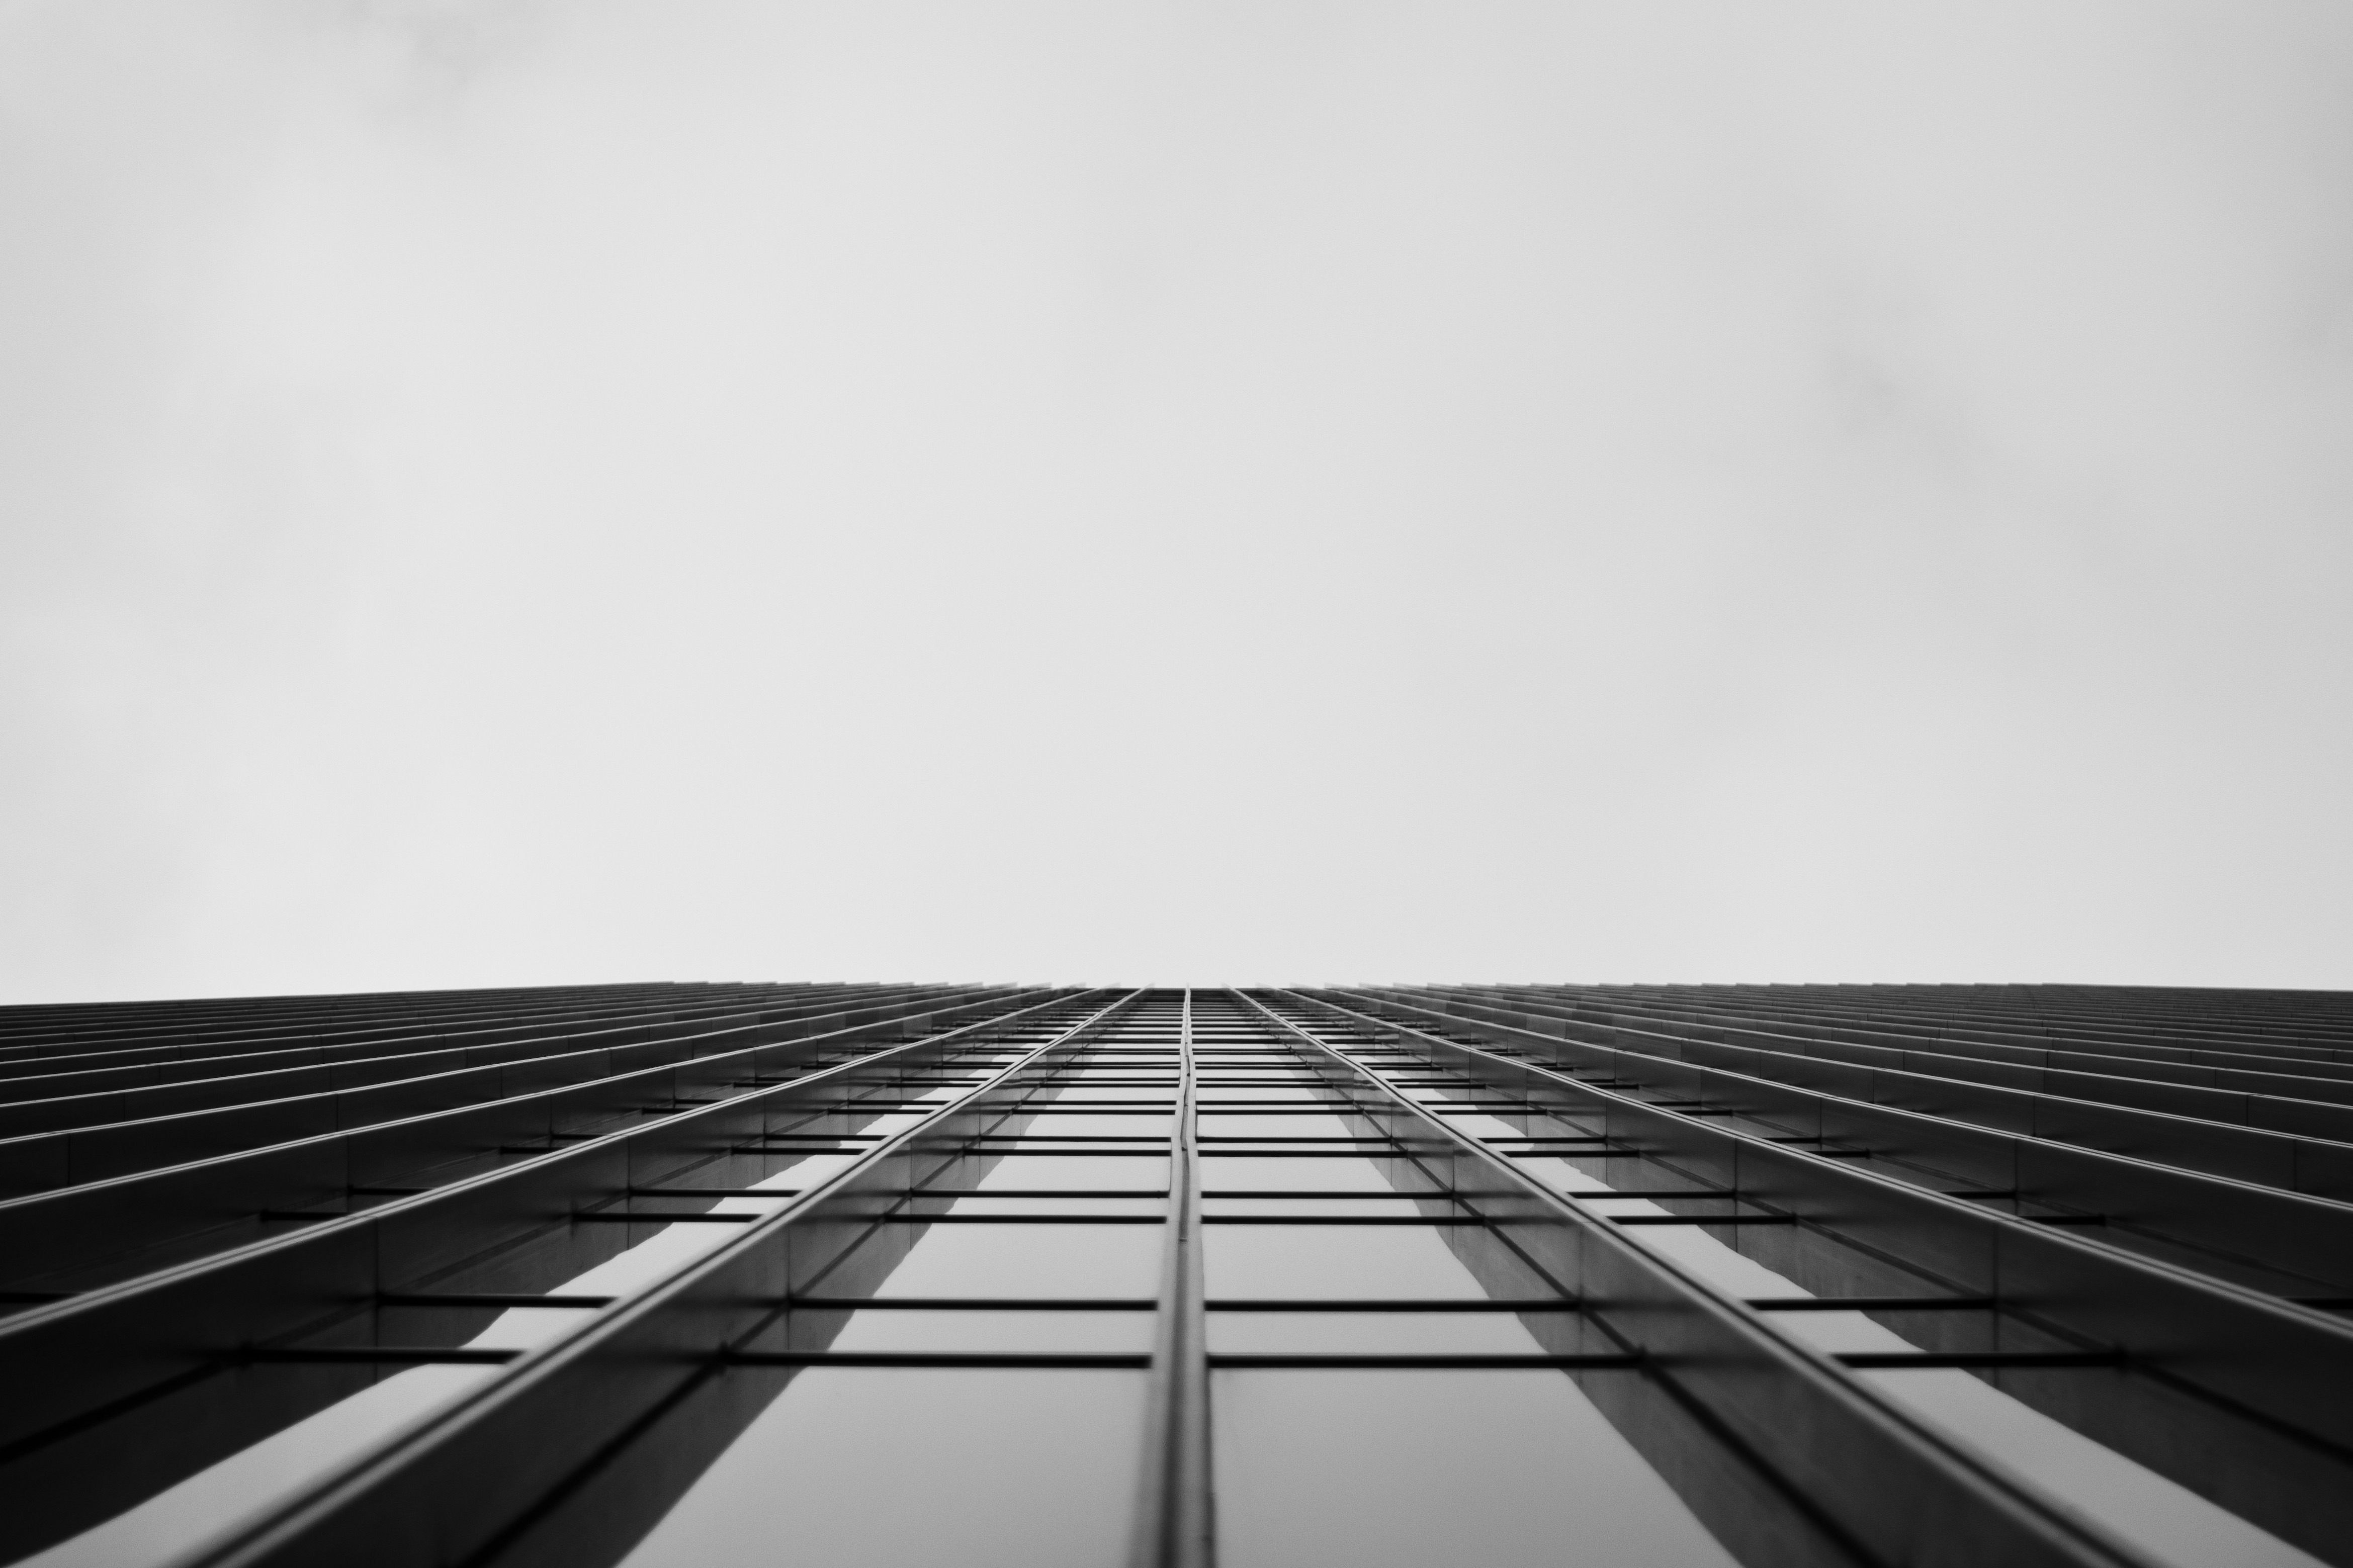
light, black and white, architecture, sky, white, bridge, window, glass, building, city, skyscraper, line, reflection, contrast, black, monochrome, windows, symmetry, mirror, linear, shape, mirroring, monochrome photography